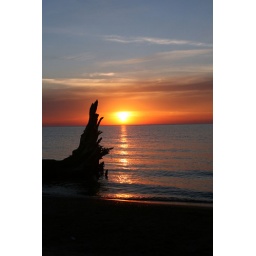
An old fallen tree in the lake